Paul Wild (Australian scientist)

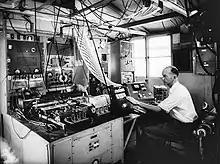
Monochrome photograph of man in room with electronic equipment and many cables straggling from the ceiling and elsewhere, with his hand on a black machine.

The bursts were distinguished by the way the frequency drifted with time. The team deduced that the type II bursts were associated with shock waves coming out through the solar atmosphere at 1000 km/s and were associated, 30 hours later, with aurora in the Earth's night sky. They had discovered the answer to a century-old riddle: what was the agency that conveyed the disturbance from the solar flare to the Earth? Type II bursts continue to be closely monitored by spectrographs on the ground and in satellites for "space weather" reporting, since their disruption of the geomagnetic field and ionosphere can cause blackouts to radio communication and the systems of navigational and other satellites.